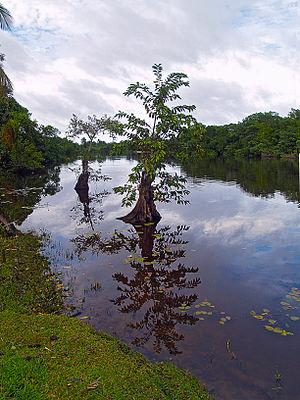
Cet article recense les zones humides du Honduras concernées par la convention de Ramsar.